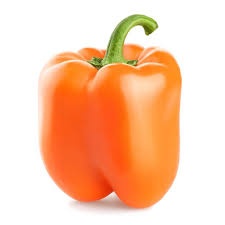
Label: capsicum